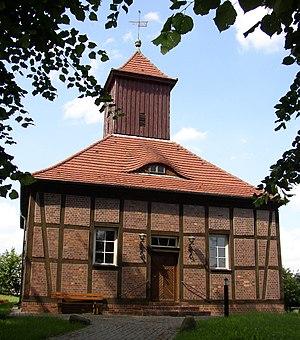
Église de Klein Behnitz, ville de Nauen, arrondissement Pays de la Havel, état fédéral de Brandebourg, Allemagne. This is a picture of the Brandenburger Baudenkmal (cultural heritage monument) with the ID 09150137